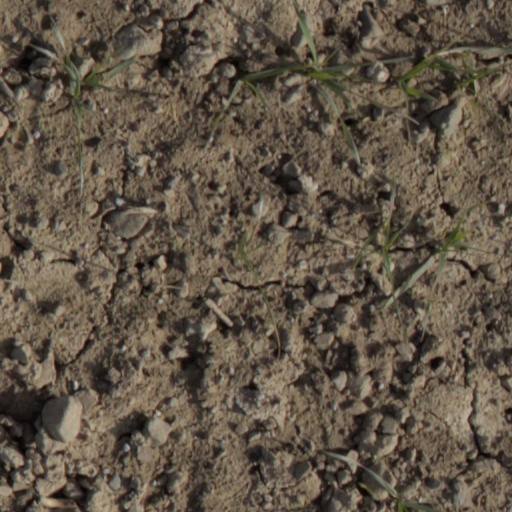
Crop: wheat